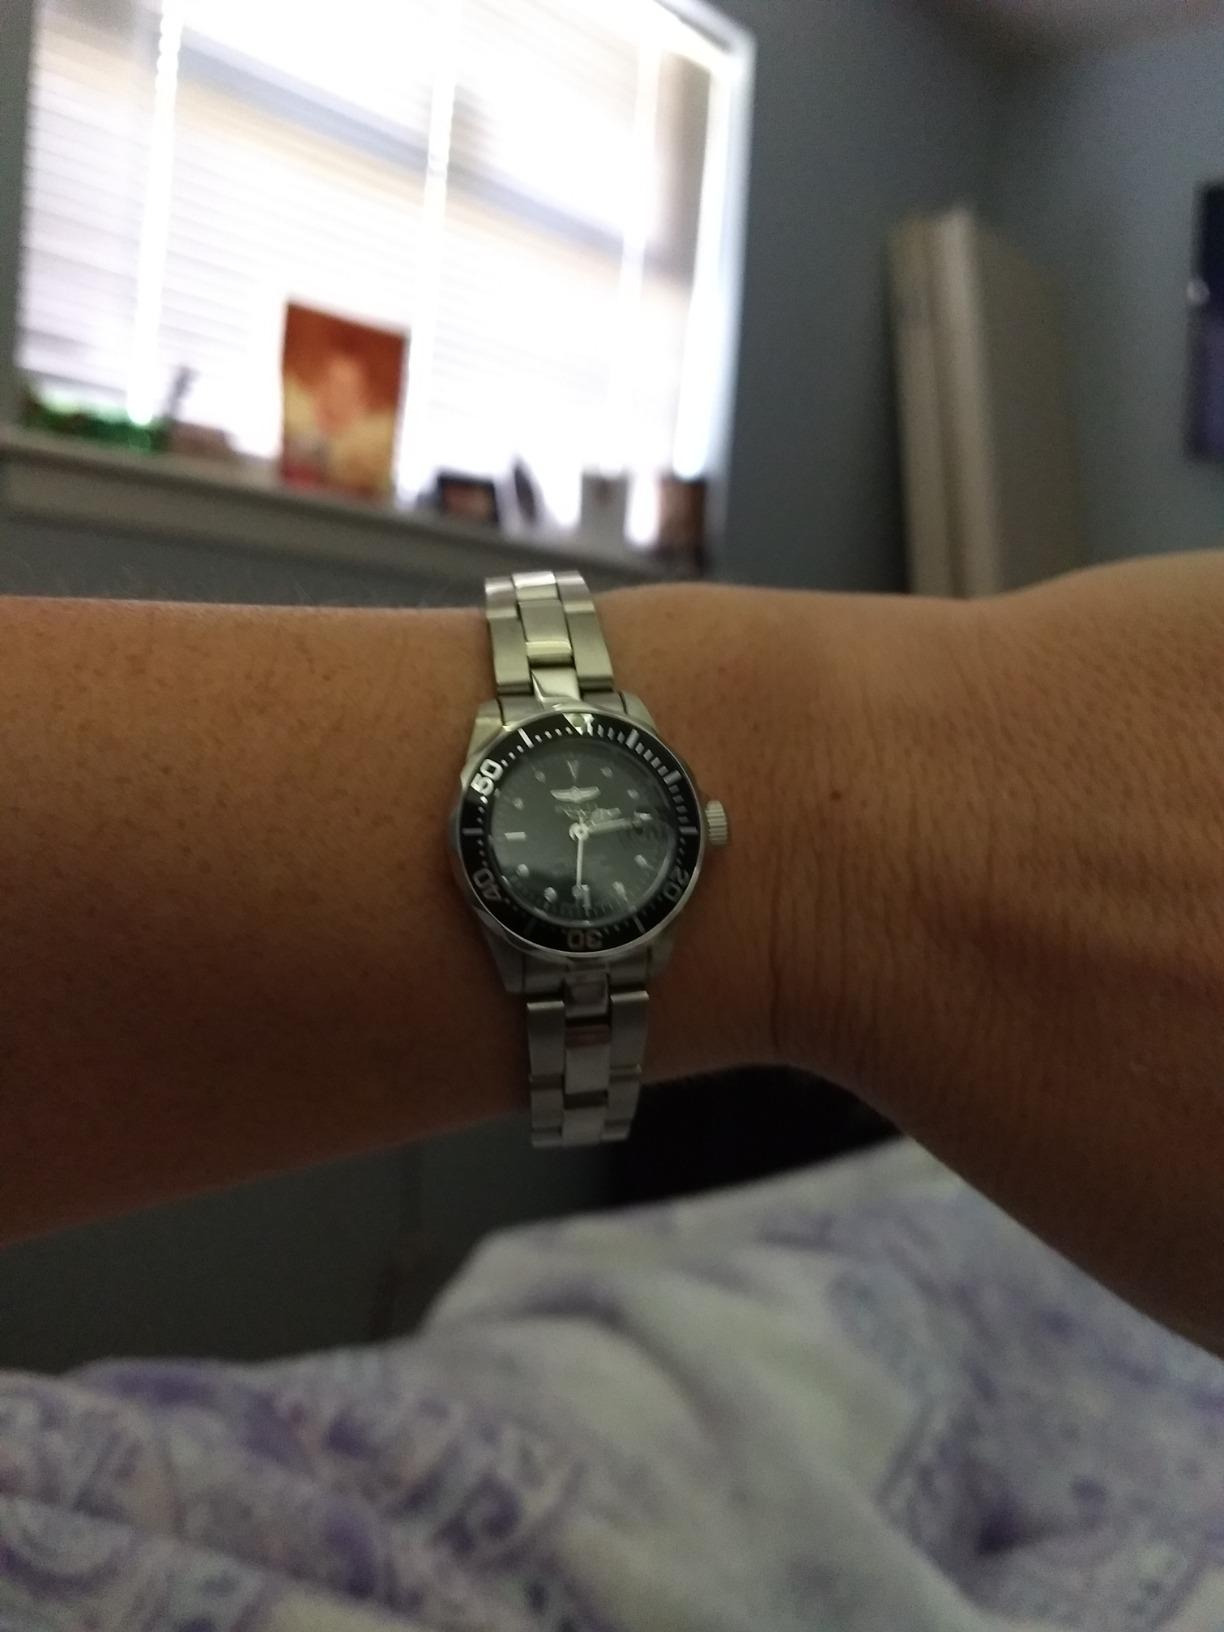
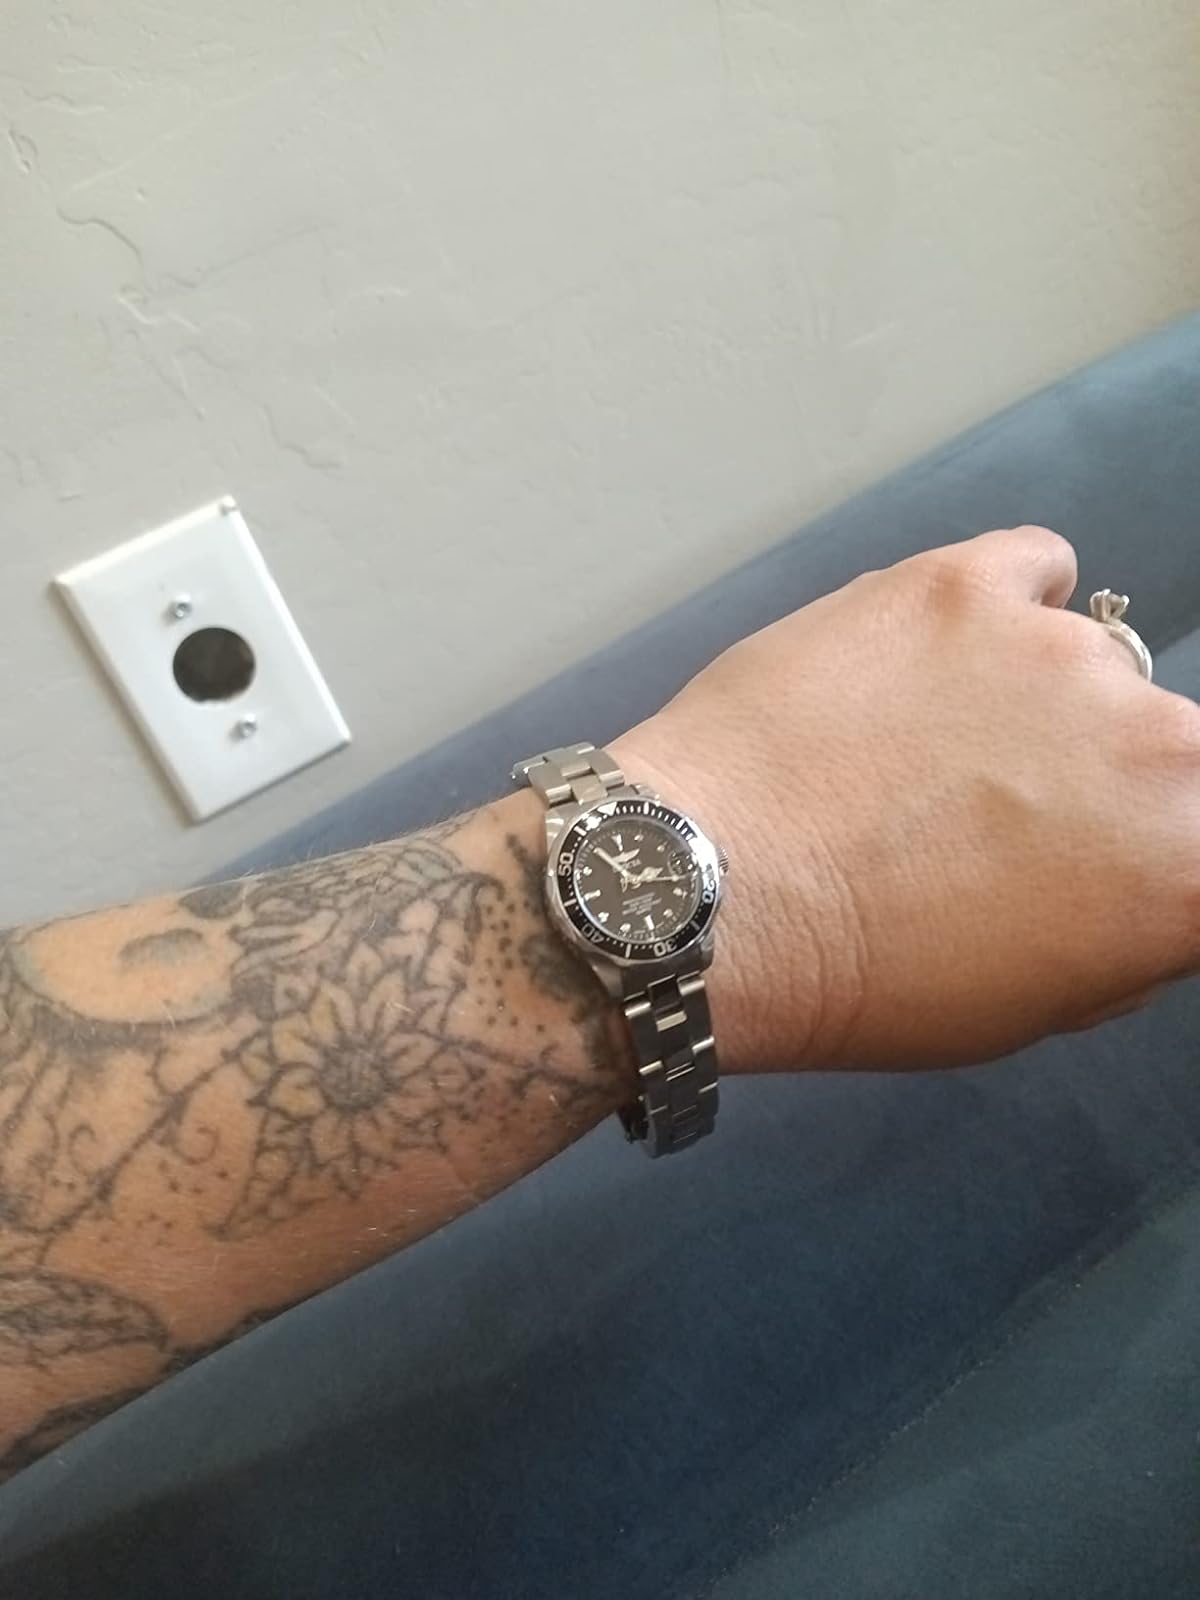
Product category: accessories_watch
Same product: yes